Oddington, Gloucestershire

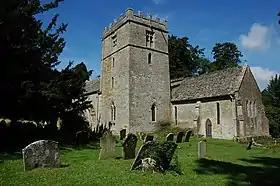
St Nicholas church

The Church of England parish church of Saint Nicholas is a Grade I listed building, having been added to the register on 25 August 1960. The church was originally a cell of St Peter's Benedictine abbey in Gloucester. It was ceded in 1157 to the Diocese of York and exchanged with the Crown in 1547. The church is built of dressed limestone and has a stone slate roof. Part of the nave is twelfth-century and part thirteenth-century. The chancel is fifteenth-century and the tower at the east end is thirteenth-century. The Norman south aisle probably represents the original nave. The church was all but abandoned among its fields in 1852, and has been little altered since.